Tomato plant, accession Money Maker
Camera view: bottom (45 deg); turntable rotation: 210 degrees
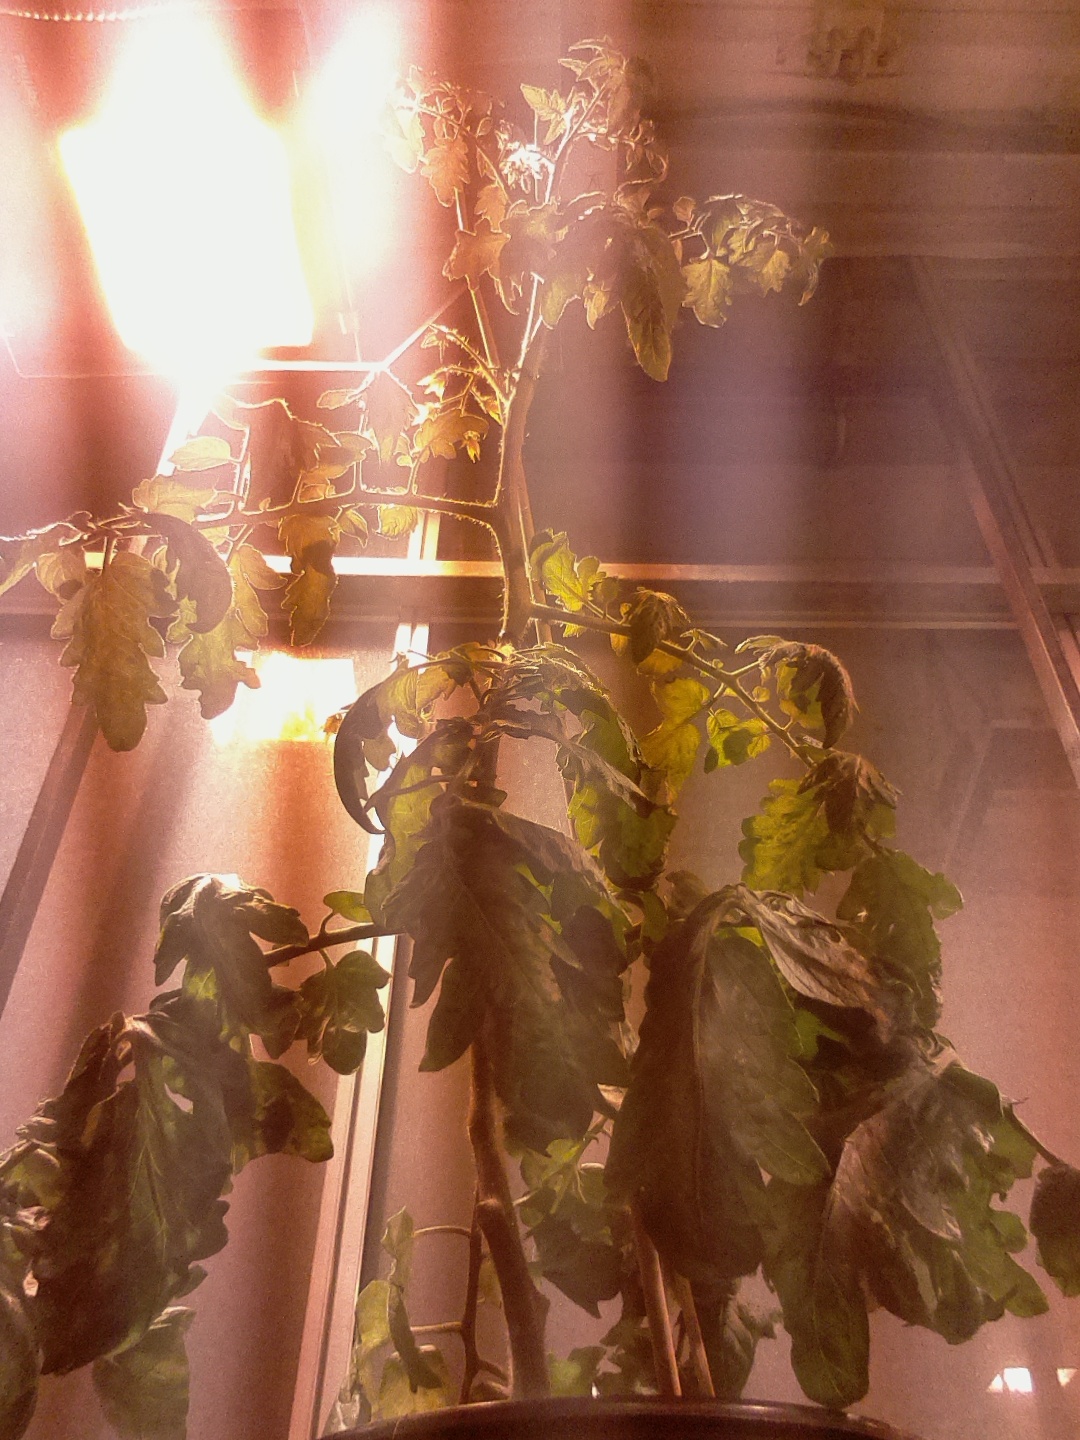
BBCH growth stage 70: Fruits at the main stem or branches visibles